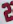
Number: 2